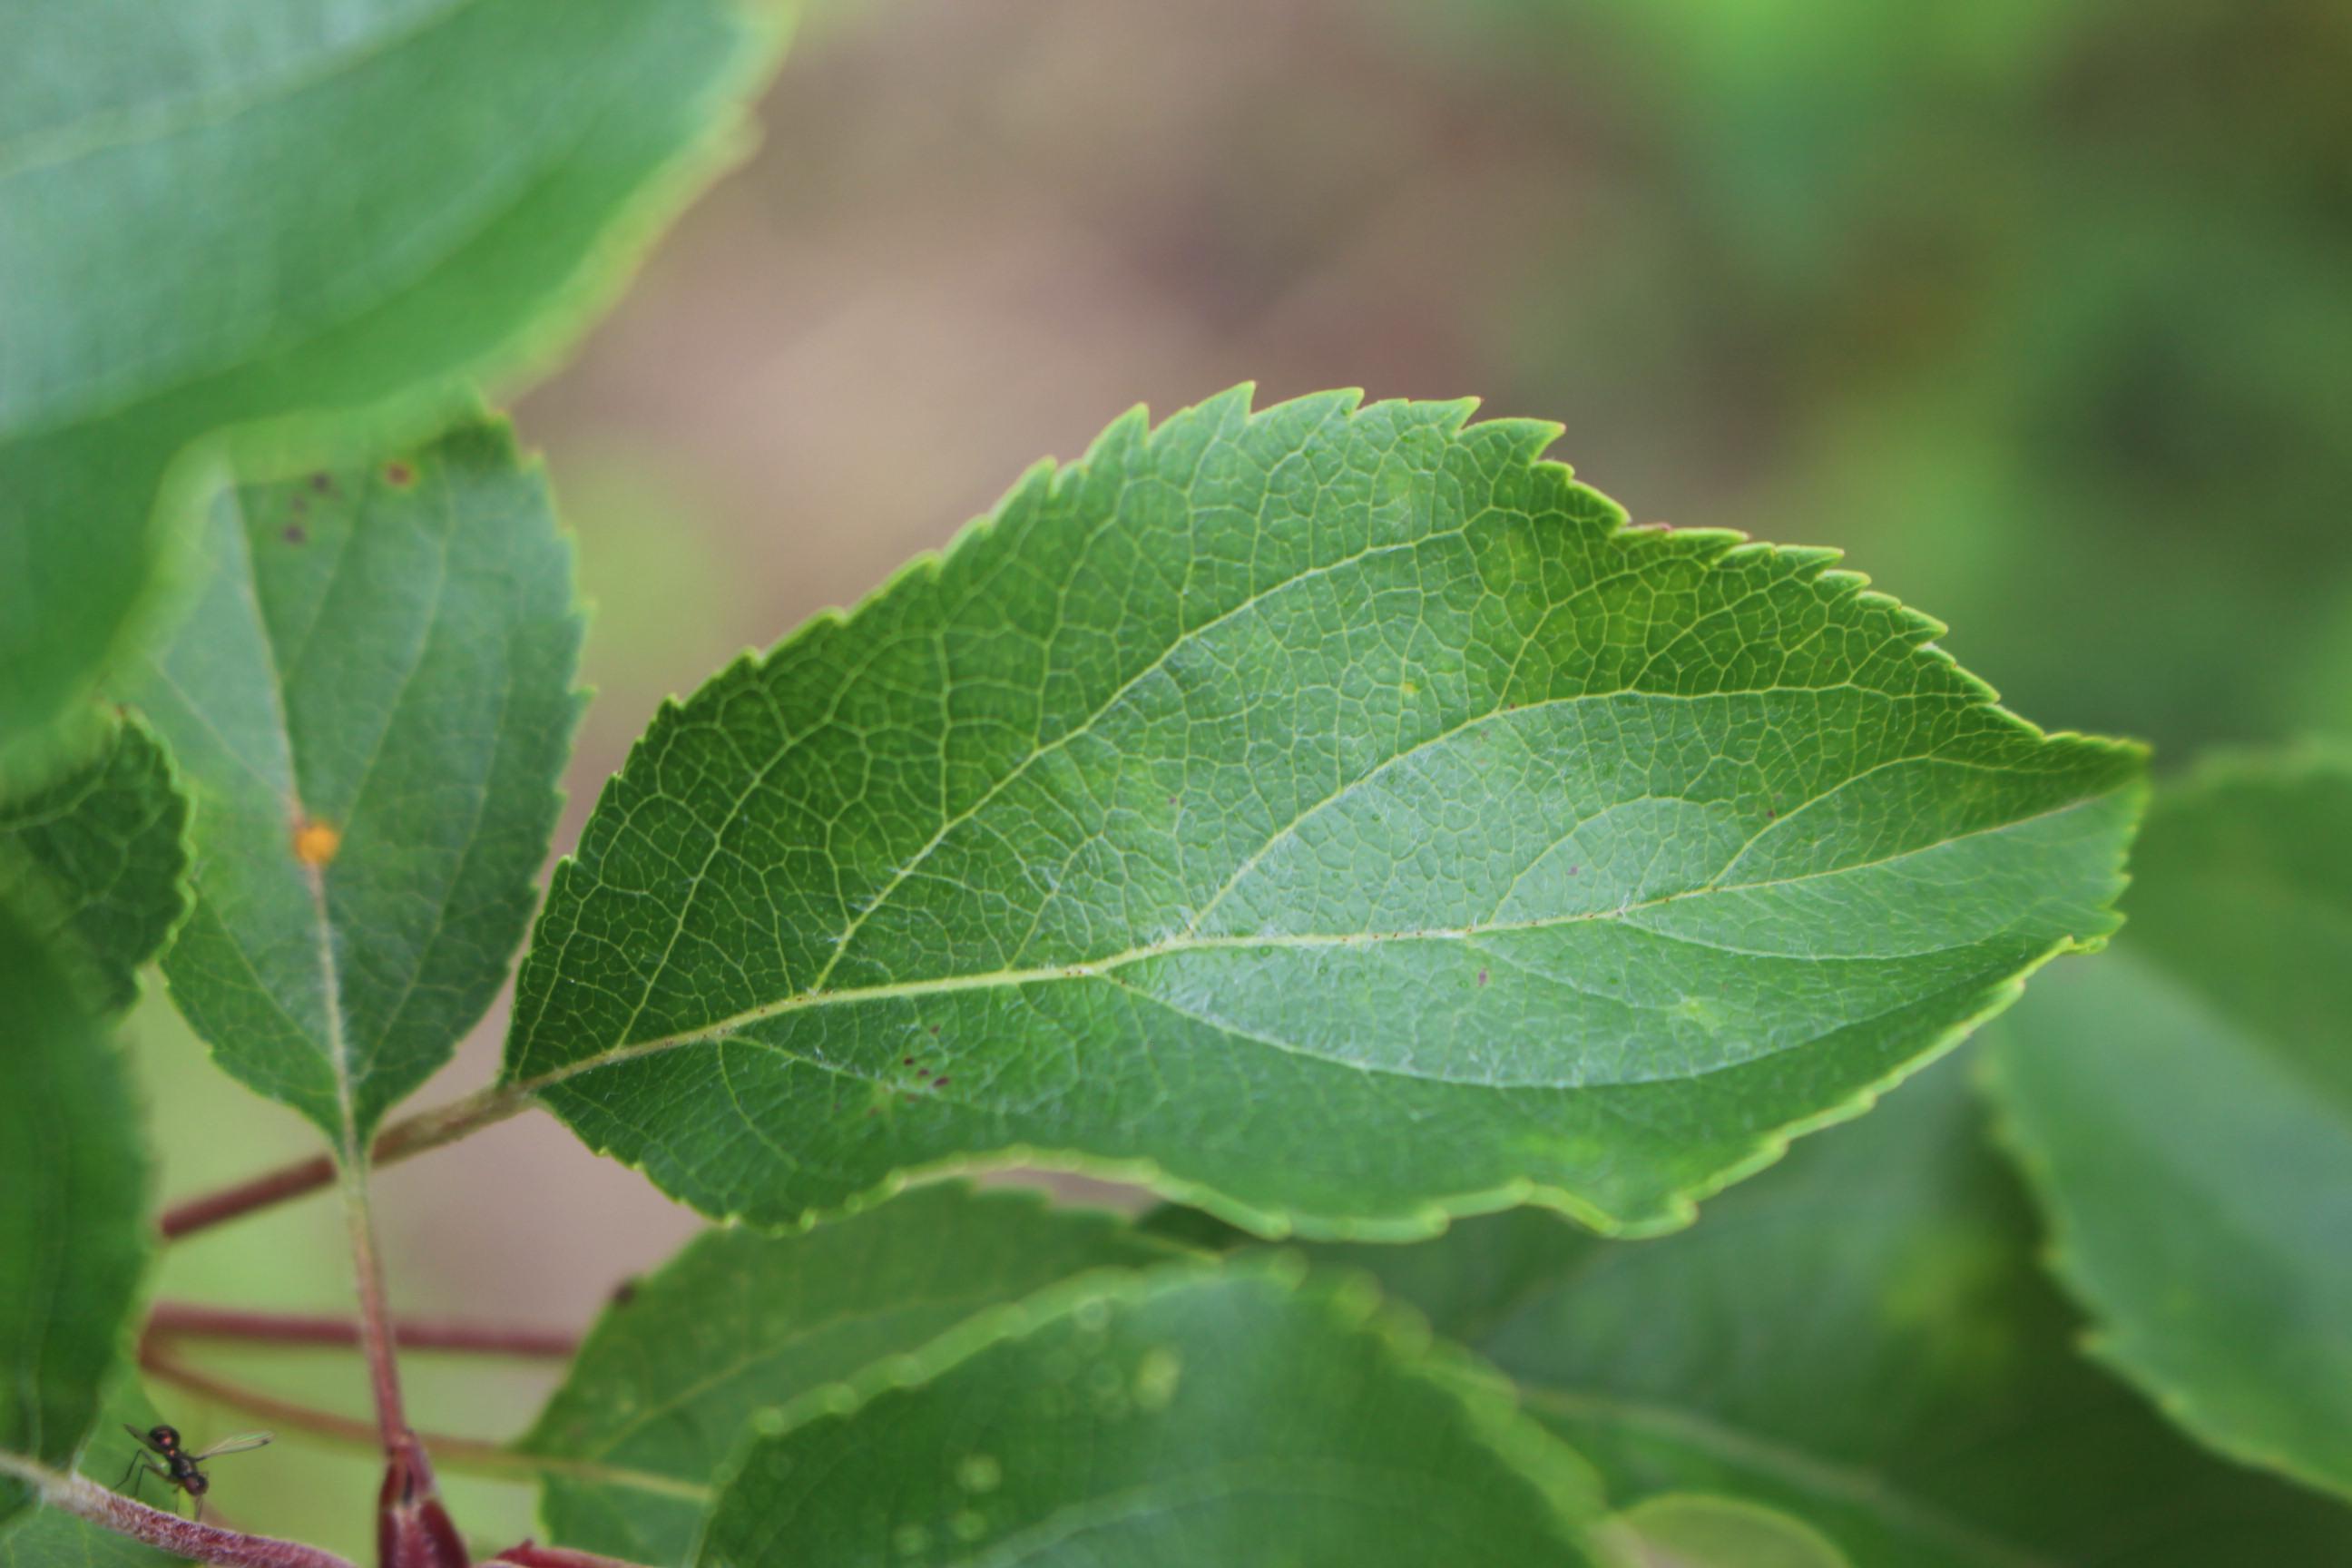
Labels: rust